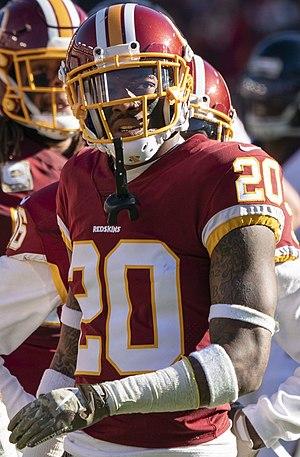
Ha'Sean « Ha Ha » Clinton-Dix, né le 21 décembre 1992 à Orlando en Floride, est un joueur américain de football américain évoluant au poste de safety.